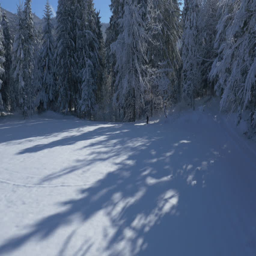
person running through the field of snow at the edge of a forest